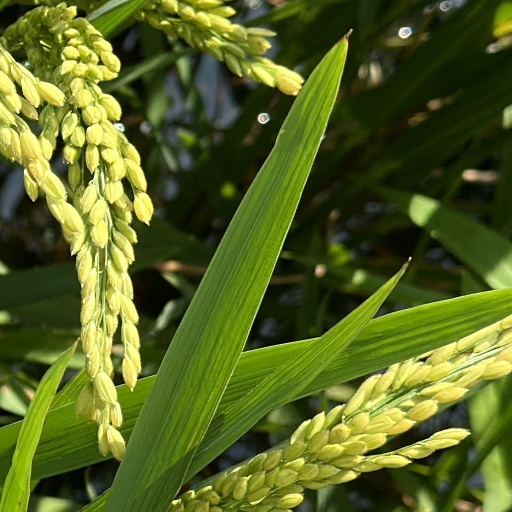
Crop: rice